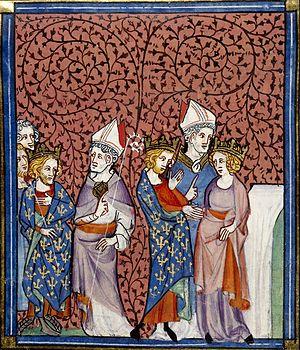
Mariage à Reims de Henri roi de France et d'Anne de Kiev, échange de consentement devant un évêque à droite. A gauche Henri échange avec un évêque. Miniature extraite d'un manuscrit français référencé ci-après.
Anne de Kiev, également appelée Agnès, est une princesse kievienne, la fille de Iaroslav le Sage, grand-prince de Kiev et de sa seconde épouse, Ingigerd de Suède. Elle serait née à Kiev, selon certaines sources vers 1024, 1032 ou en 1036, et morte entre 1075 et 1089. Épouse de Henri Iᵉʳ, roi des Francs, elle fut reine des Francs de 1051 à 1060 et mère du roi Philippe Iᵉʳ.